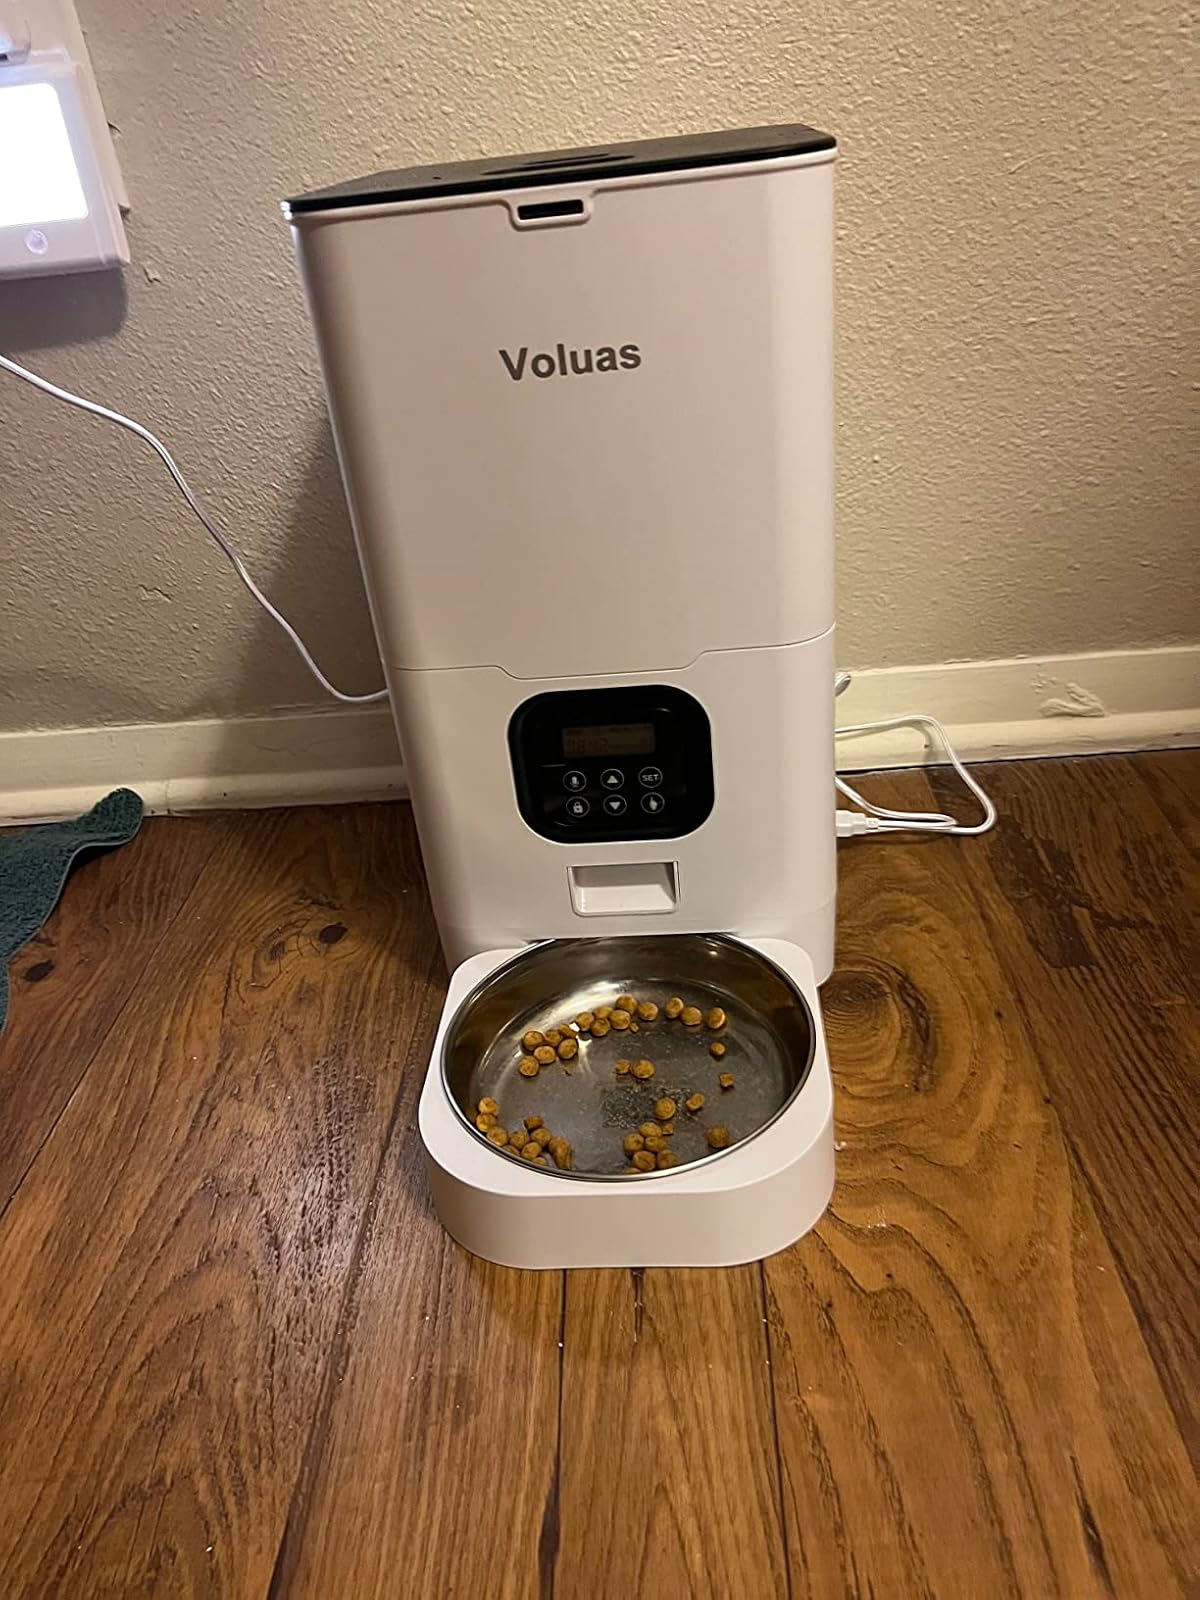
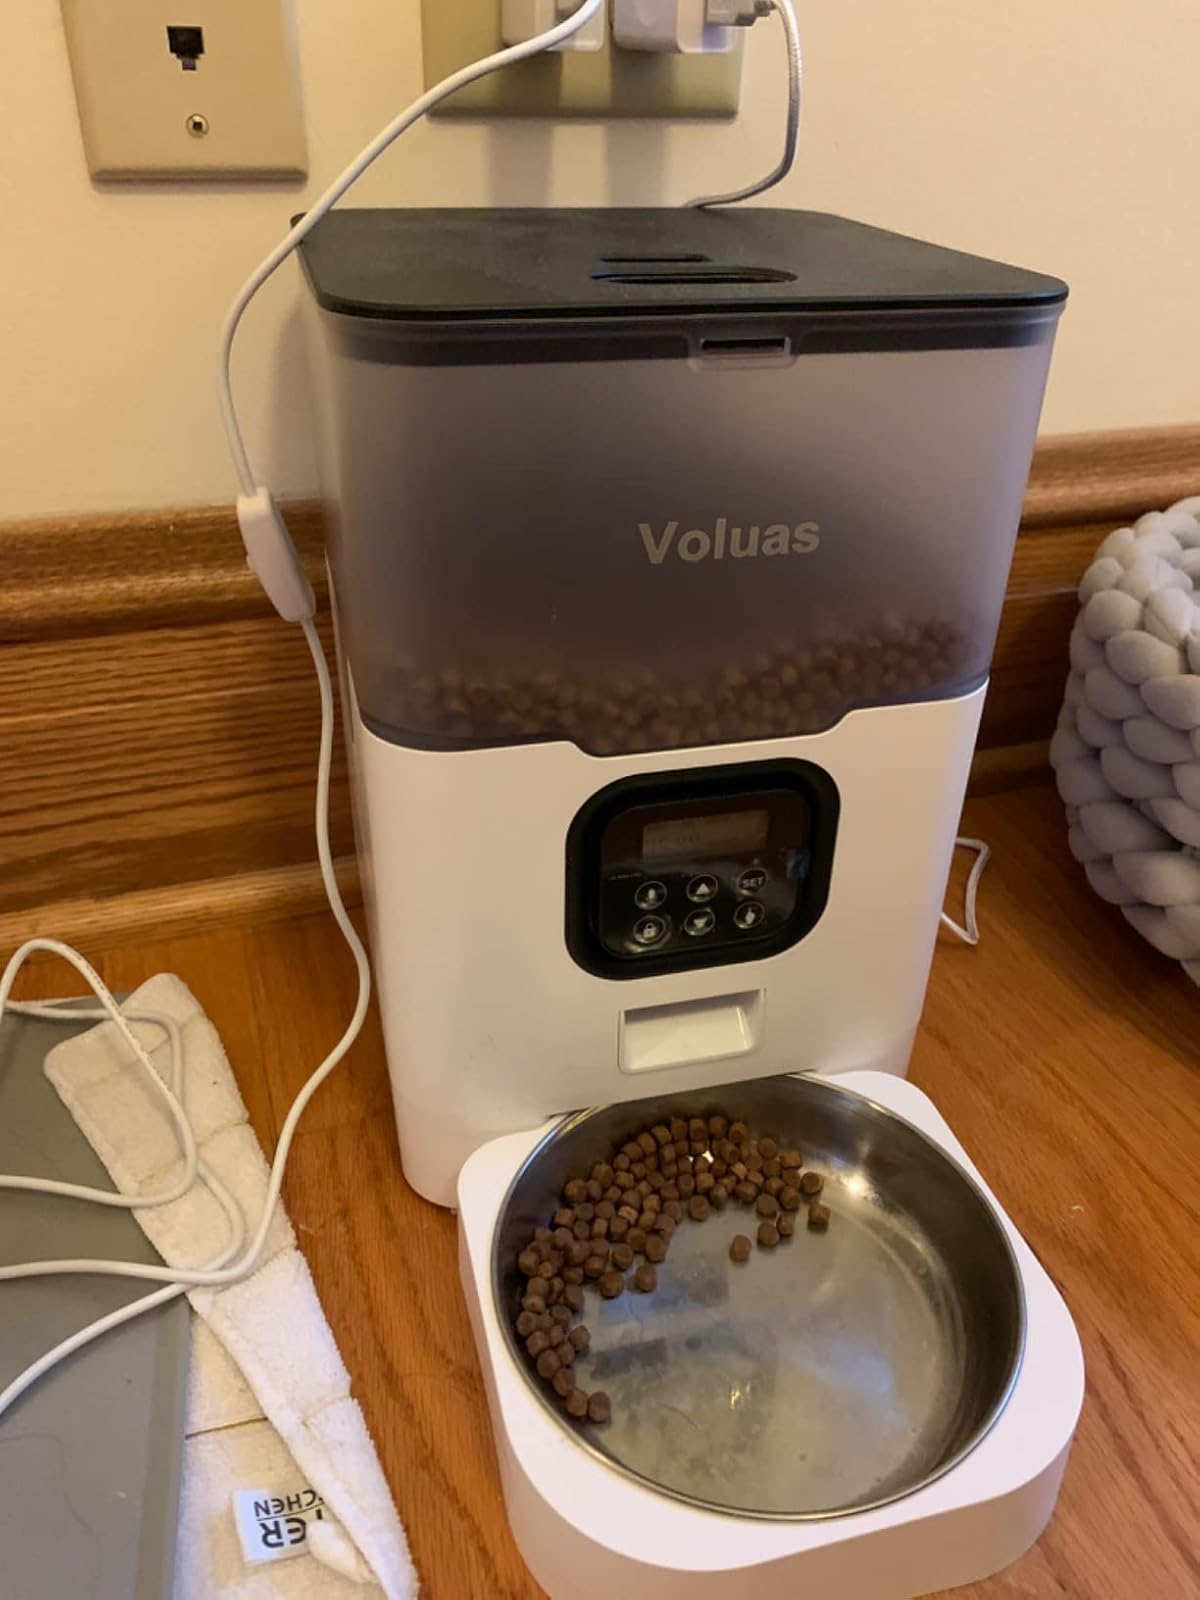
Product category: items_feeder
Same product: no